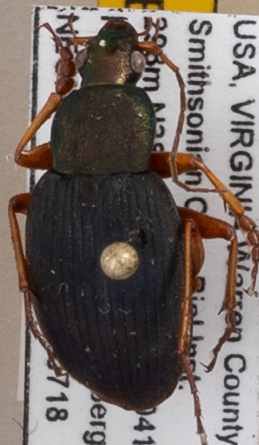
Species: Chlaenius aestivus
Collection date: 2019-07-18
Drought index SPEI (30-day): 0.376
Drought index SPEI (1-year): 2.09
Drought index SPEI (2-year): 2.09